Juan Núñez I de Lara

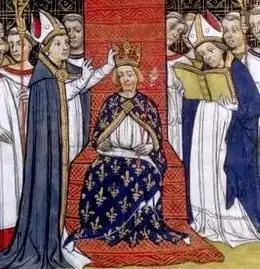
Medieval miniature that represents the coronation of Philip III of France.

After the death of Ferdinand de la Cerda, the infante Sancho, the oldest living son of Alfonso X of Castile and Lope Díaz III de Haro, Lord of Biscay arrived at the Ciudad Real. Lope Díaz III agreed to help Sancho obtain his claim to the throne of Castile and supplant the Cerda infantes in return for protection of his interests. Lope Díaz III gathered his vassals at Ciudad Real to announce his decision to support Sancho's claim to the throne as Alfonso X's legitimate successor. The group also vowed to defend the kingdom against Muslim attackers at Castile's borders.